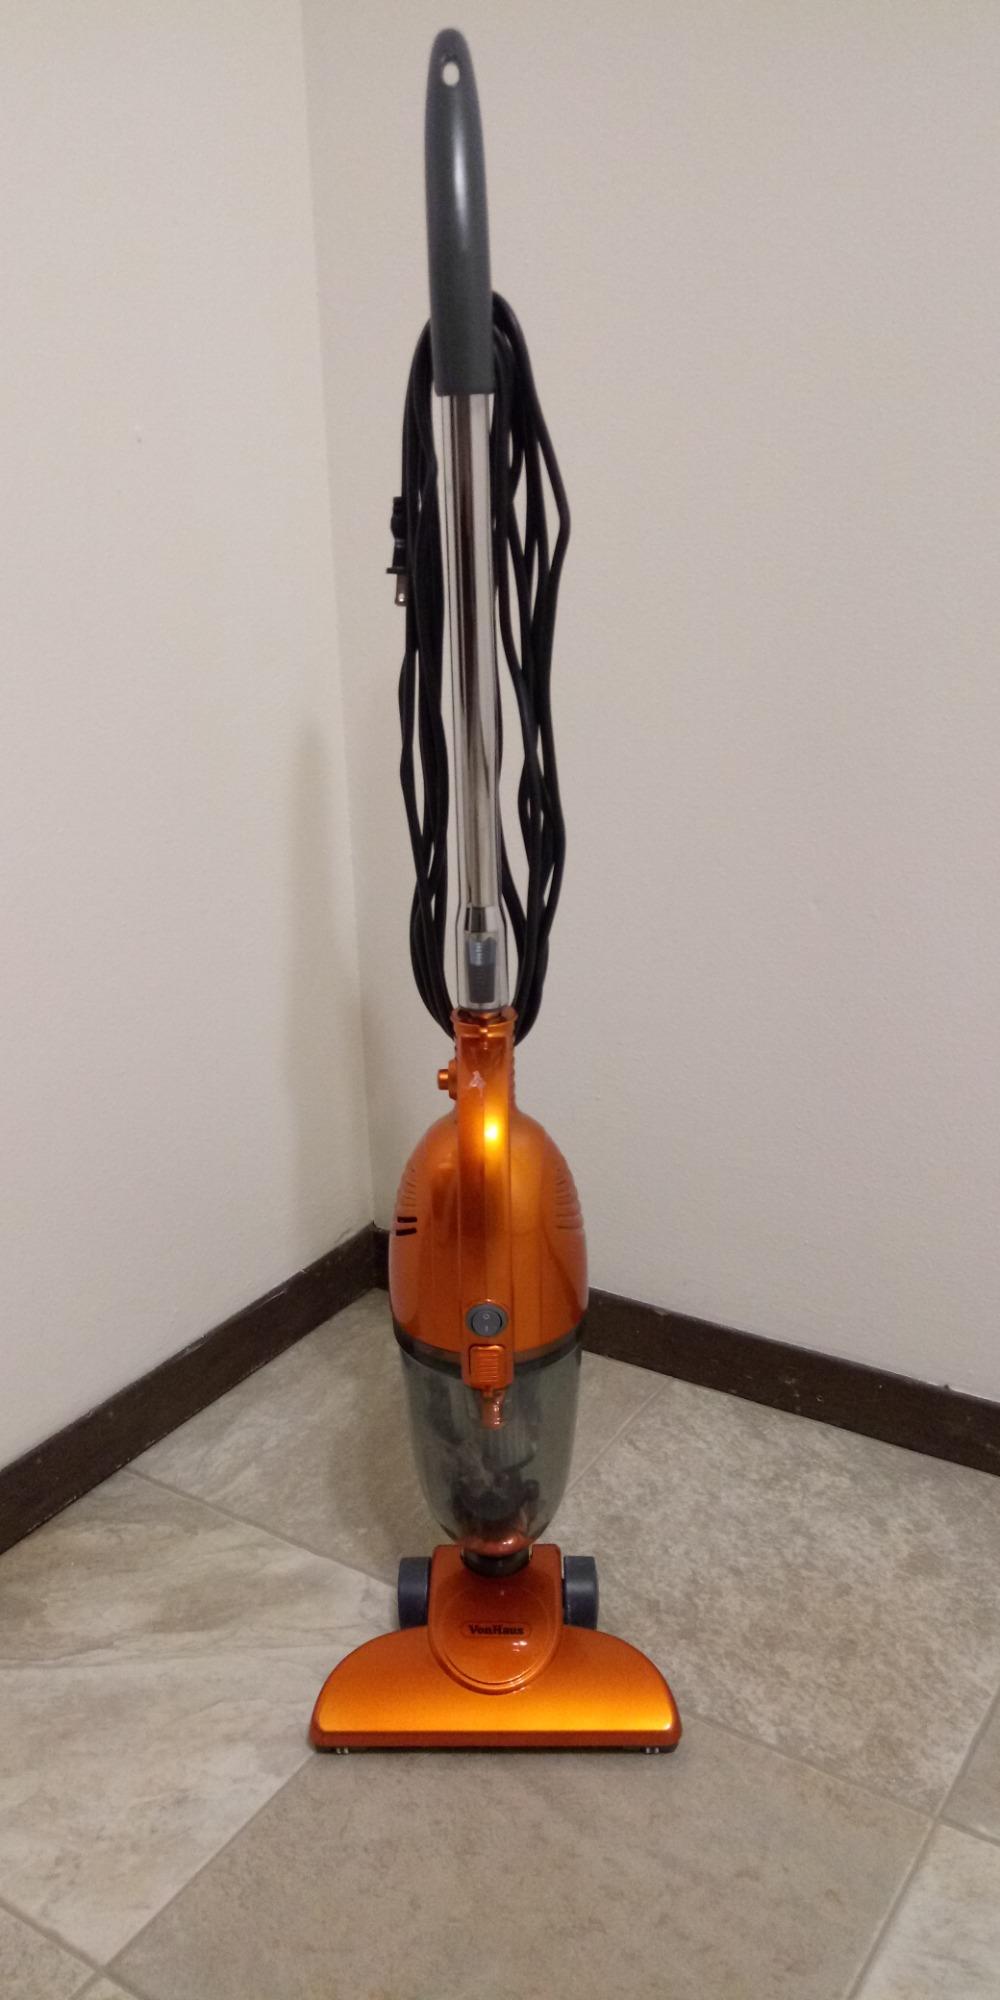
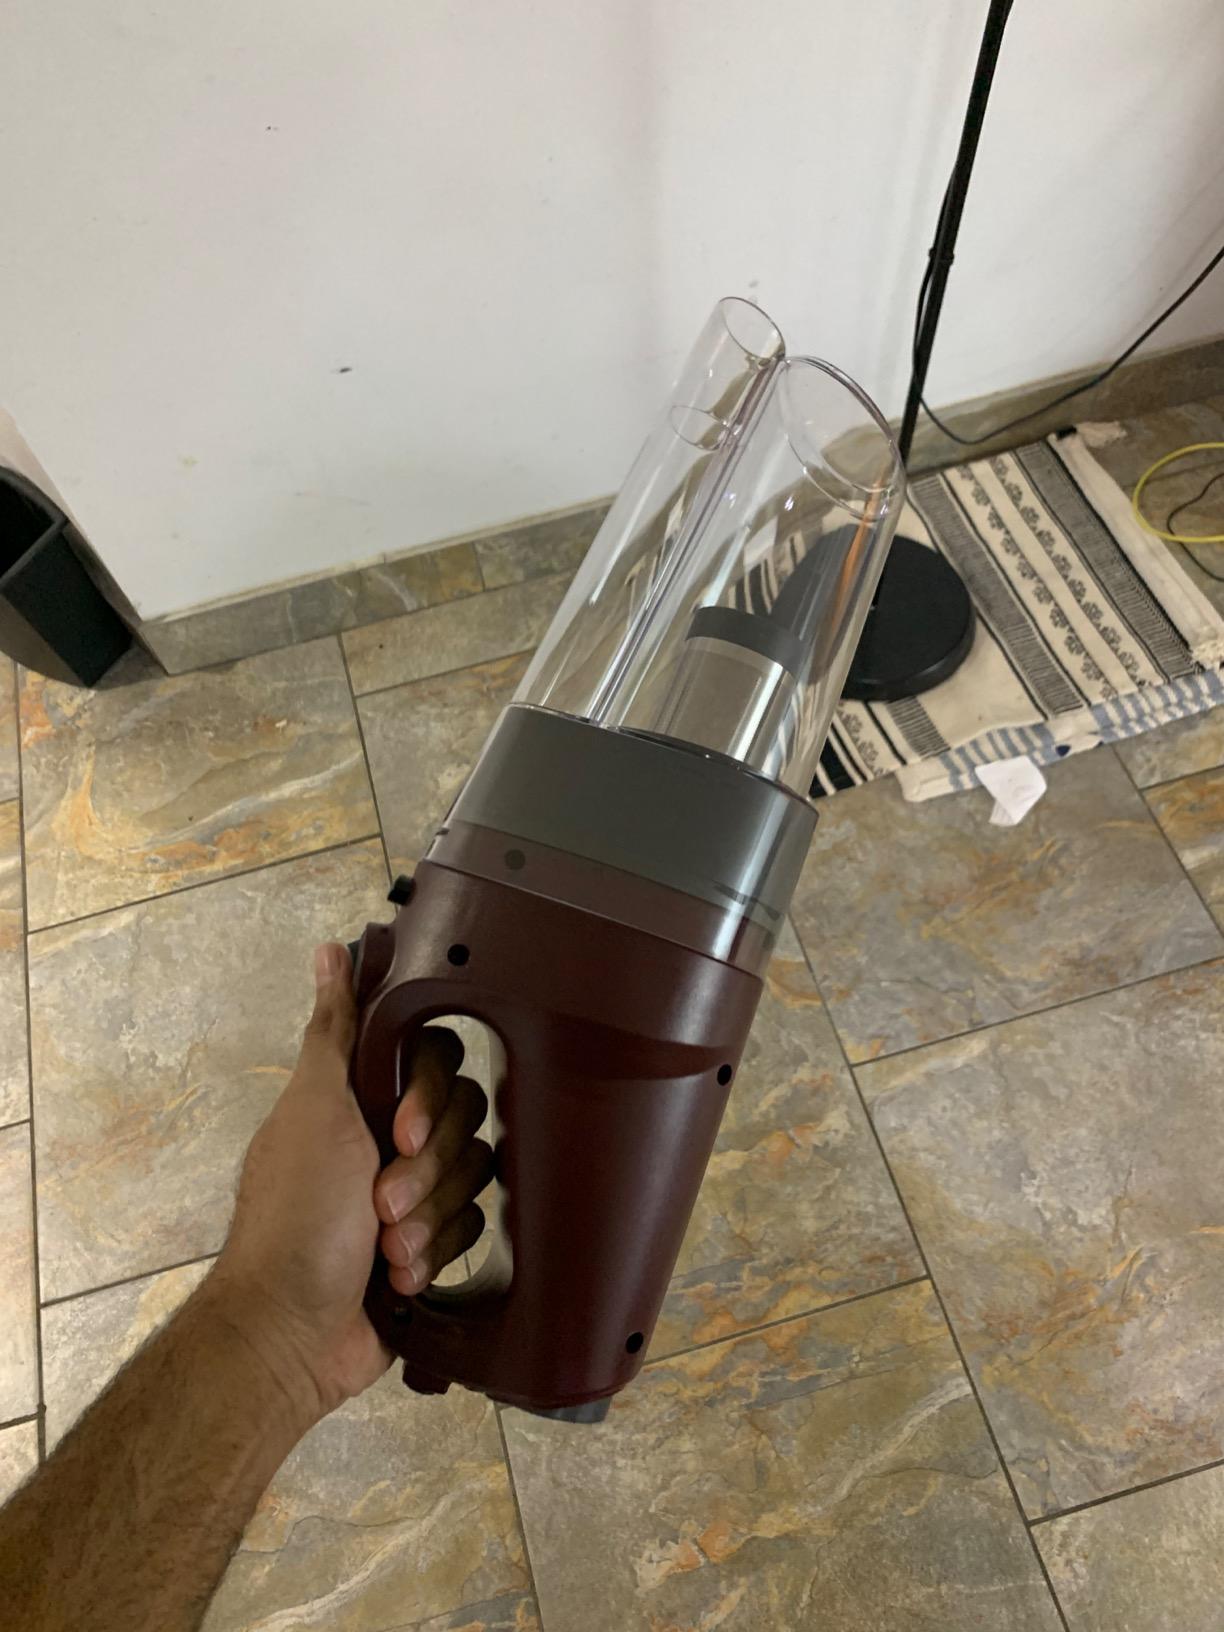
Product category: items_vacuum
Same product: no